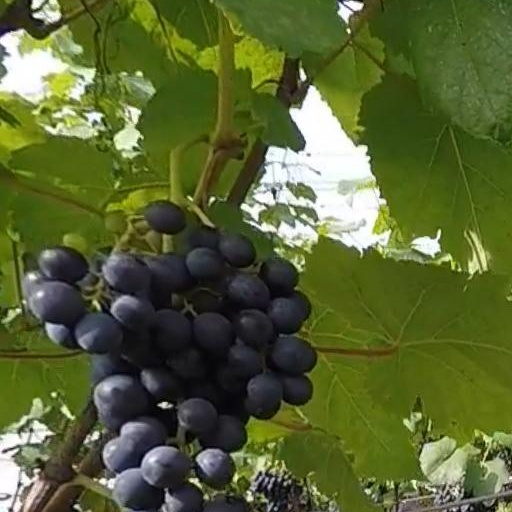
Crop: grape